Lille Strandstræde 18

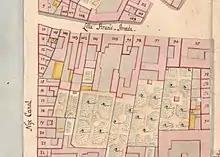
No. 98 seen in a detail from Christian Gedde's map of St. Ann's East Quarter, 1757

The site was formerly part of a much larger property, listed in Copenhagen's first cadastre of 1689 as NNo. 26 in St. Ann's East Quarter. It was owned by Jens Broch at that time. This property was divided into a number of smaller properties in around 1730. In 1731, it belonged to Hans Friederich Lange. He operated a brewery on the site.